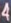
Number: 4